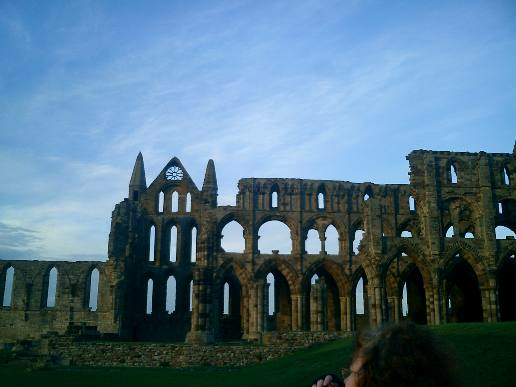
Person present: No